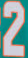
Number: 2